Theodamas

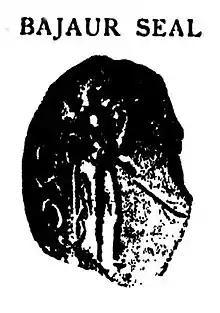
The Bajaur seal, with "Su Theodamasa" inscribed.

Theodamas ("fl." 1st century) seems to have been an Indo-Greek ruler in the Bajaur area of Gandhara, in modern Pakistan.